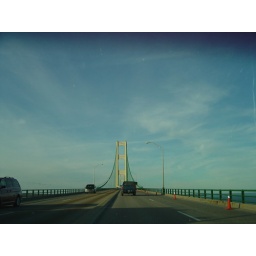
getting ready to cross Mickanaw bridge in michigan